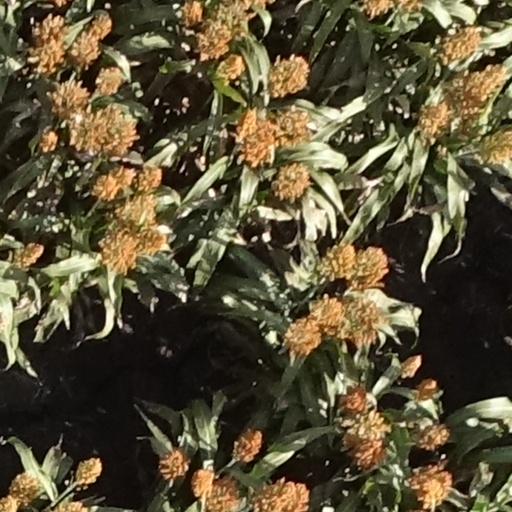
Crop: sorghum